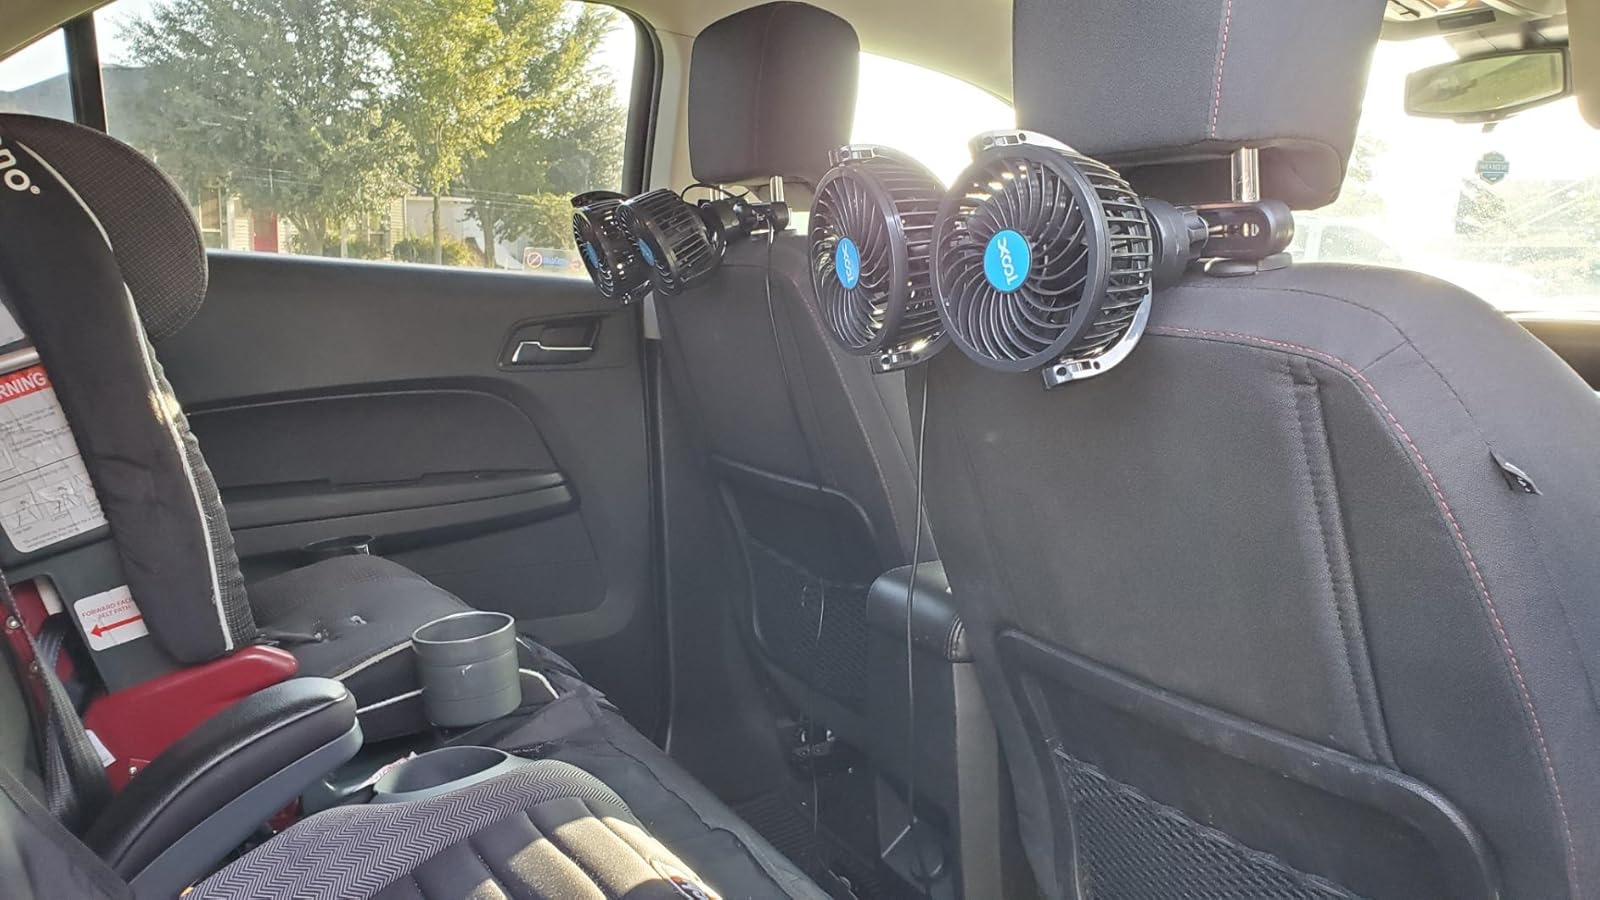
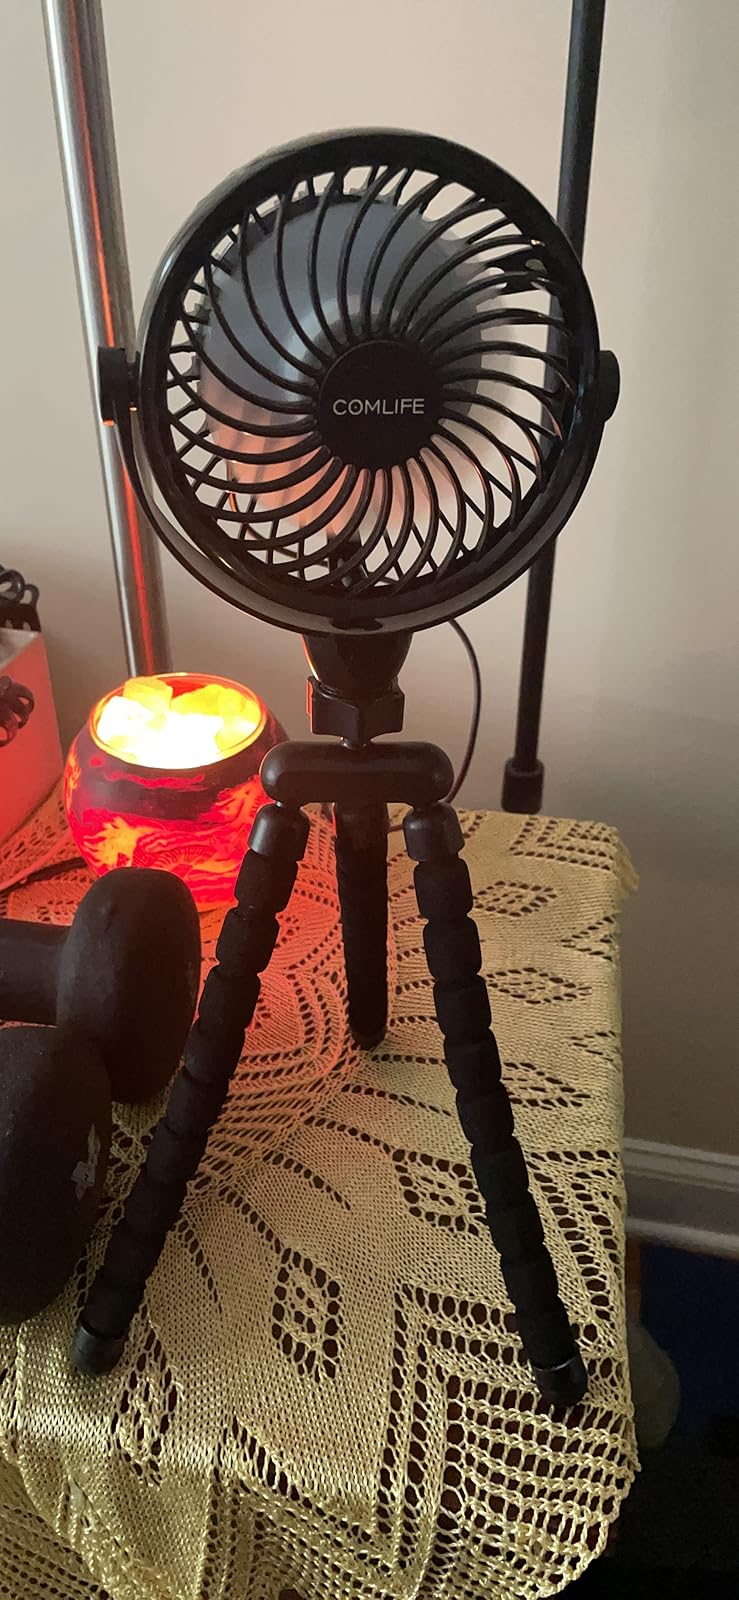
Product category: fan
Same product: no